Theeradha Vilaiyattu Pillai

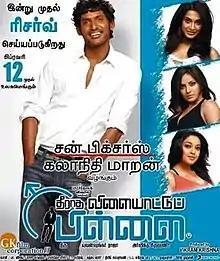
Theatrical release poster

Theeradha Vilaiyattu Pillai is a 2010 Indian Tamil-language romantic action comedy film written and directed by Thiru. The film was produced by Vikram Krishna. Starring Vishal in the lead role along with Sarah-Jane Dias who makes her acting debut. while, Tanushree Dutta and Neetu Chandra making her debut in Tamil cinema Santhanam, Sathyan, Mayilsamy, and T. S. B. K. Mouli play supporting roles, while Sneha and Mallika Kapoor make special appearances and Prakash Raj in a guest role. The film was later dubbed into Telugu as "Khiladi" in 2012 and later in Hindi as "Ek Khiladi 3 Haseenayein".